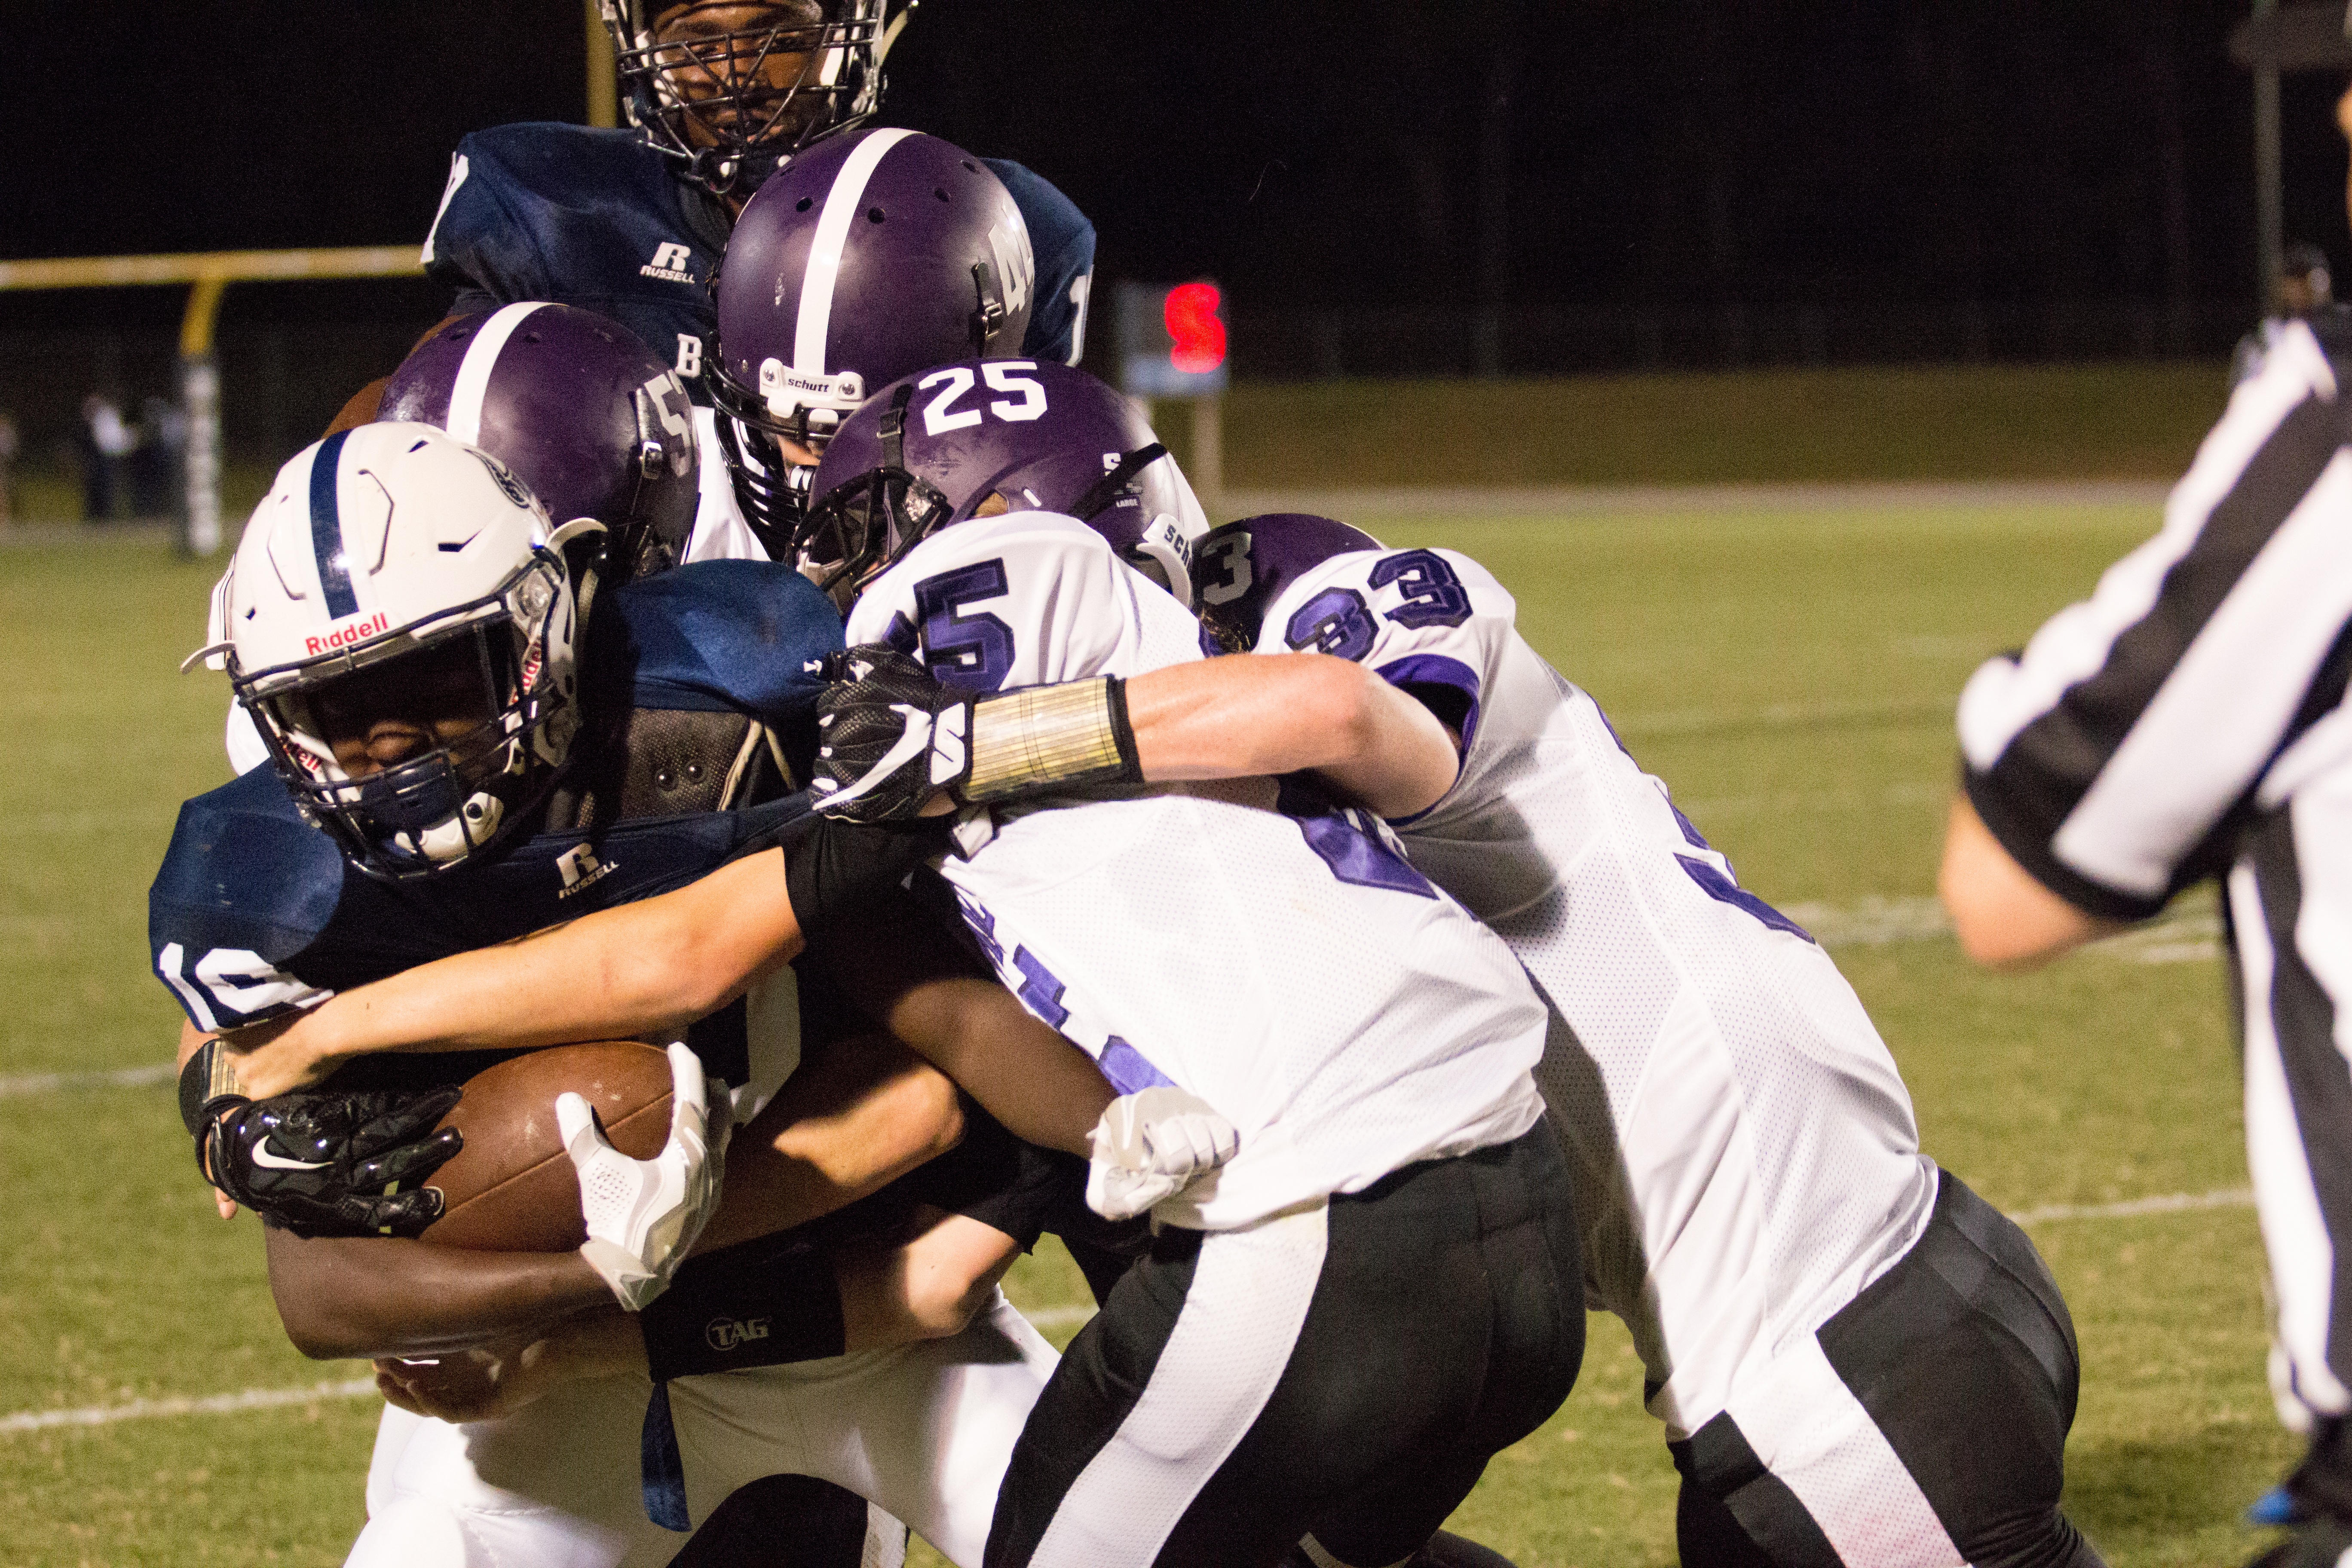
soccer, football, american football, sports, tackle, ball game, high school, canadian football, football equipment and supplies, gridiron football